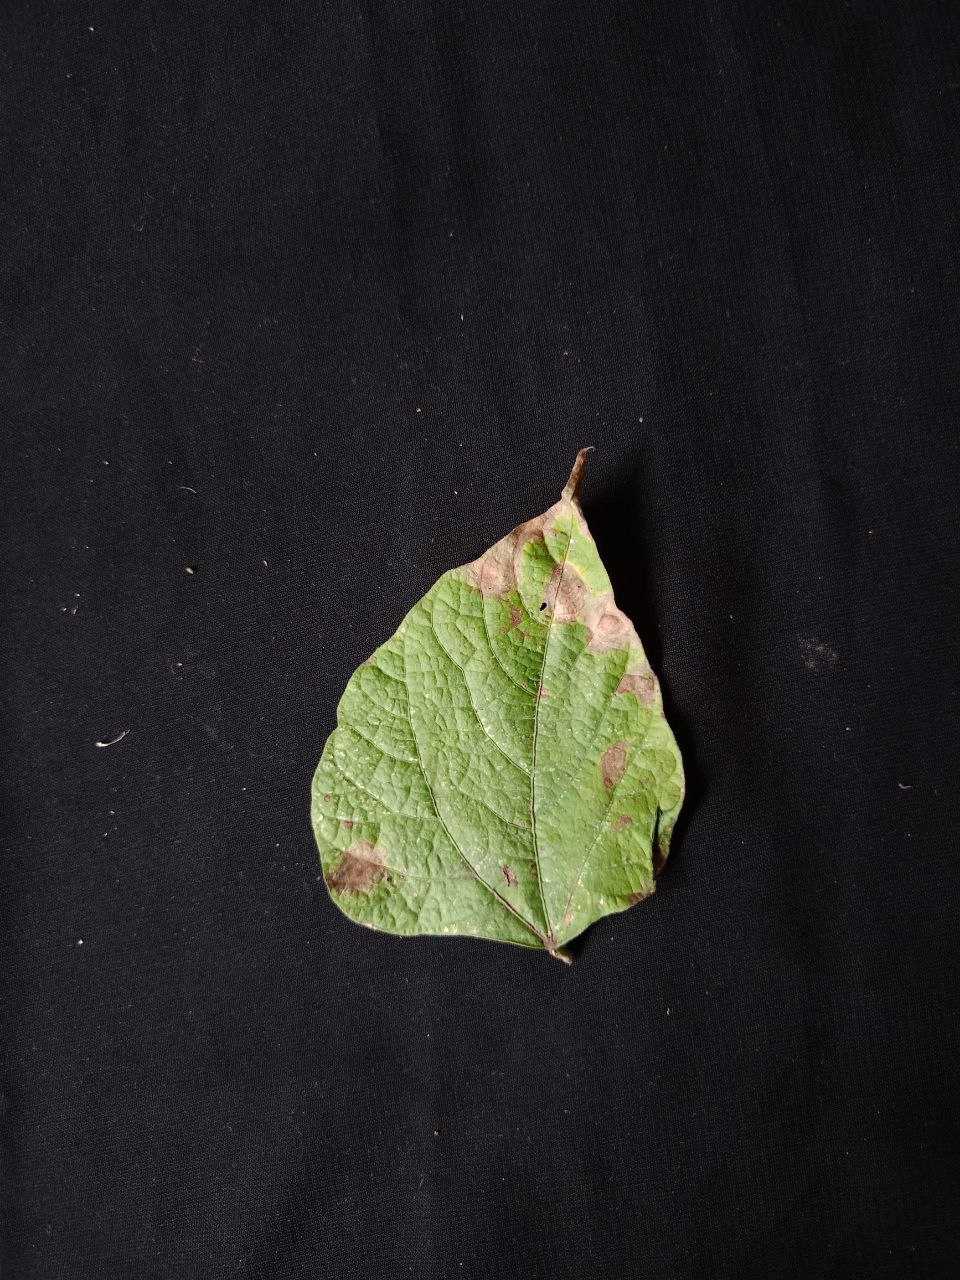
Crop: bean
Leaf condition: Blight